Dano Heriban

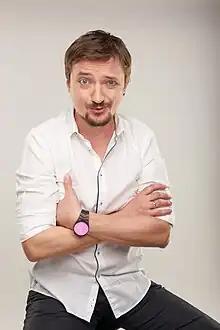

Daniel Heriban (25 March 1980 – 24 May 2023) was a Slovak actor and musician who was known as one of the most universal actors in Slovakia, capable of excelling both in comedic and tragic roles.